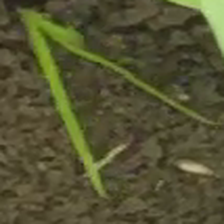
Weed species: Lavhala_(Cyperus_Rotundus)